Premier League Golden Glove

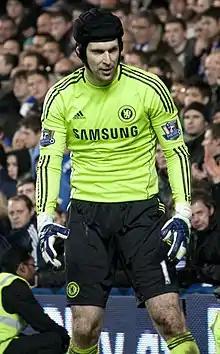
Petr Čech playing football.

The following table lists the number of awards won by players who have won at least two Golden Glove awards.